Son of Cain

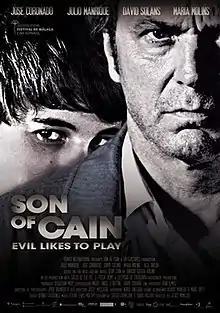
Film poster

Son of Cain is a 2013 Spanish psychological thriller film directed by Jesús Monllaó and starring José Coronado, Julio Manrique, David Solans and Maria Molins. It is based on the novel "Dear Cain" by Ignacio García-Valiño. It is also Monllaó's directorial debut.